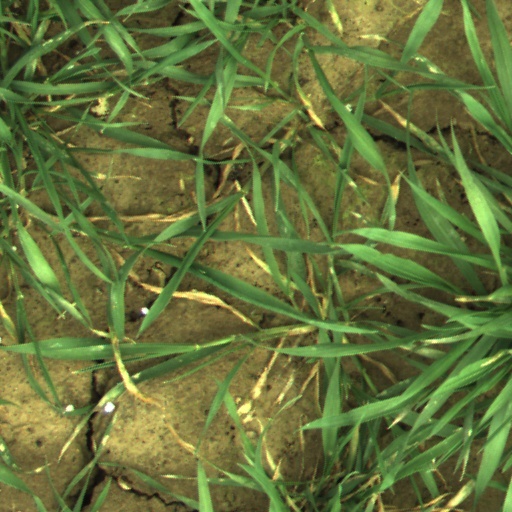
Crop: wheat